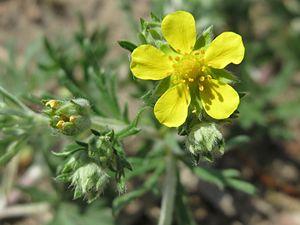
Cette liste de Tracheophyta de Bosnie-Herzégovine, ainsi que d’espèces introduites est un aperçu incomplet d’espèces de mousses, de fougères, de gymnospermes et d’angiospermes citées dans la littérature disponible en langues bosniaque, croate, serbe et serbo-croate. Cet aperçu n’inclue pas des espèces cultivées ni celles occasionnellement introduites.